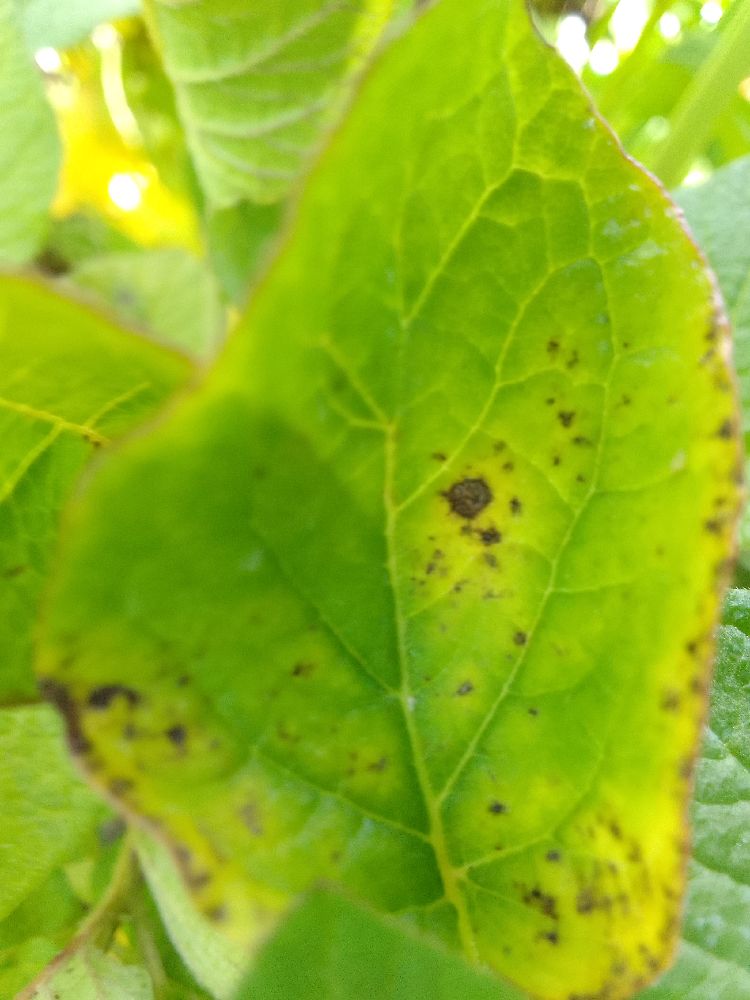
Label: Early blight